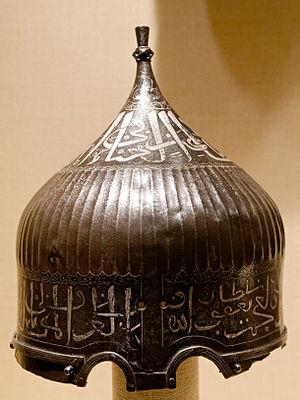
Casque-turban inscrit au nom du sultan Yaqub des Aq Qoyunlu (Moutons blancs turcomans).
Sultan est un titre porté par des monarques musulmans depuis l'an 1000 environ.